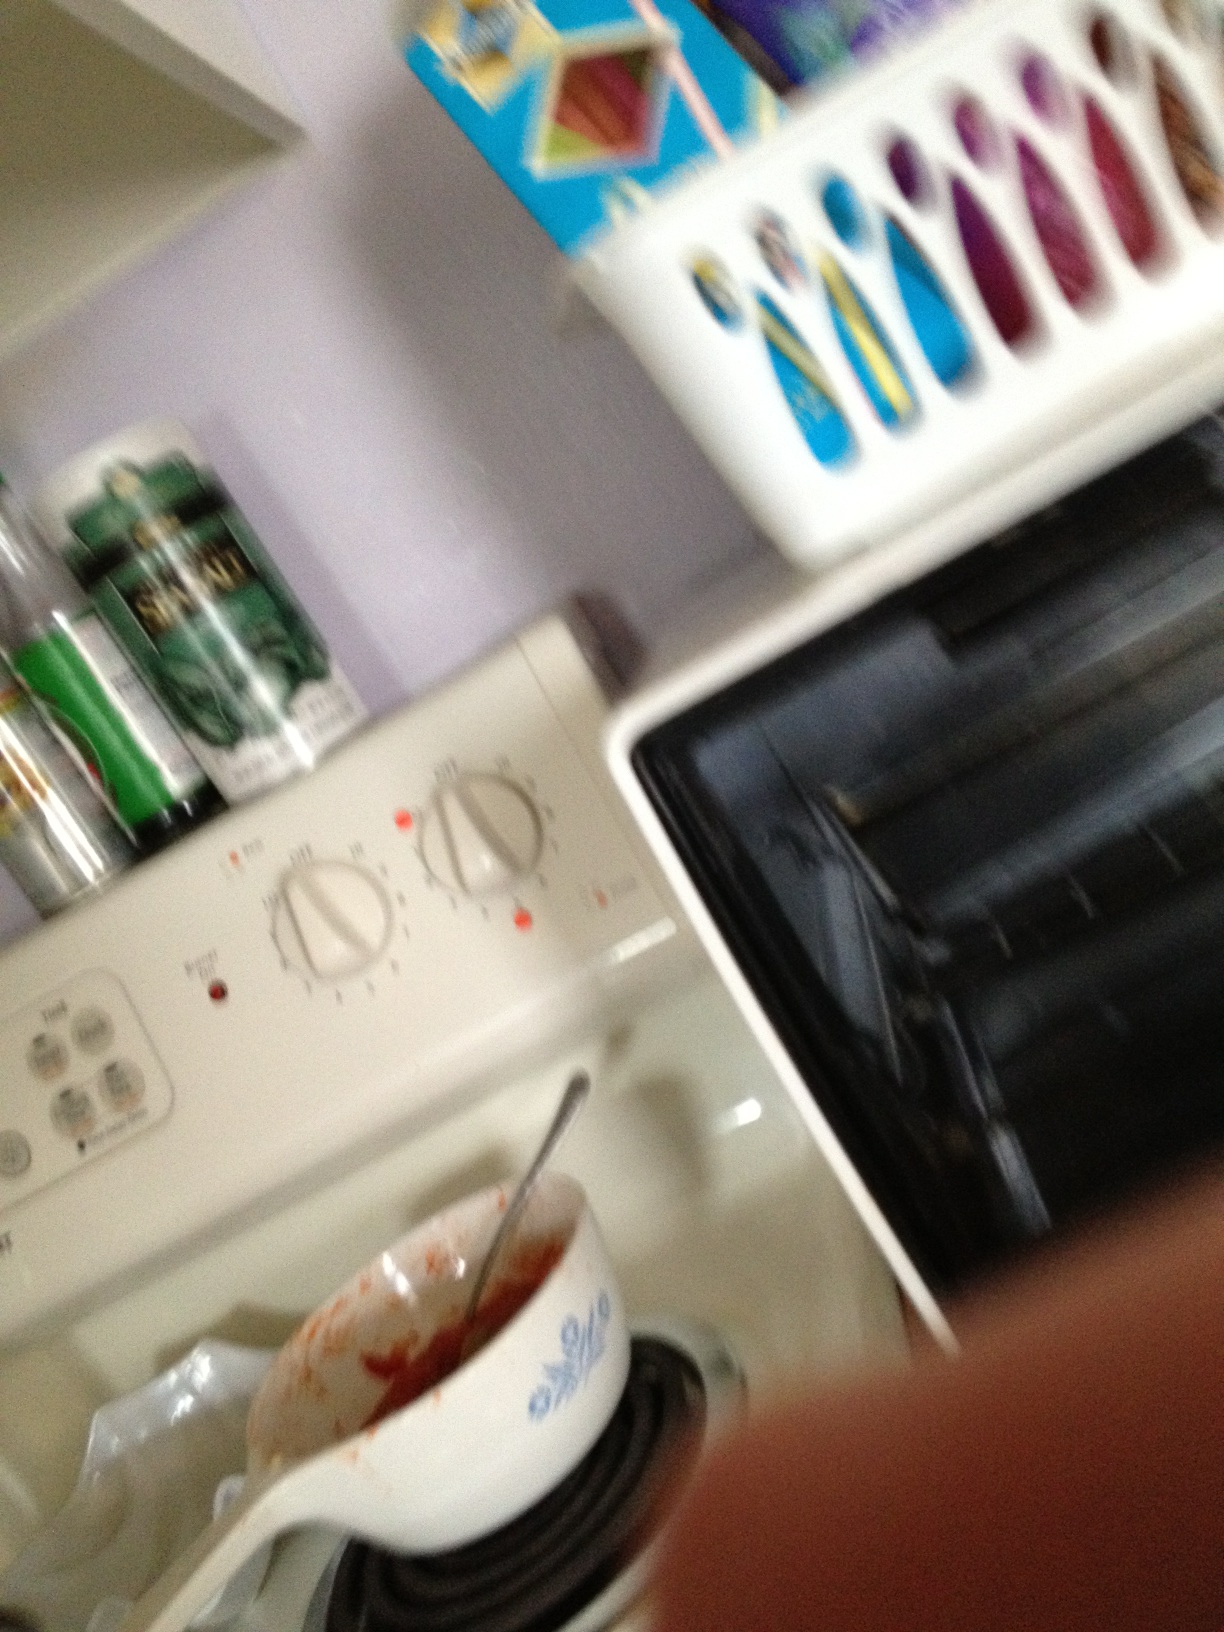Question: What's in this can?
Answer: unanswerable